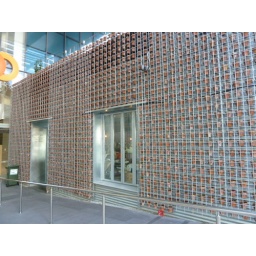
Hundreds of flower pots that will eventually bloom and cover the wall in flowers.